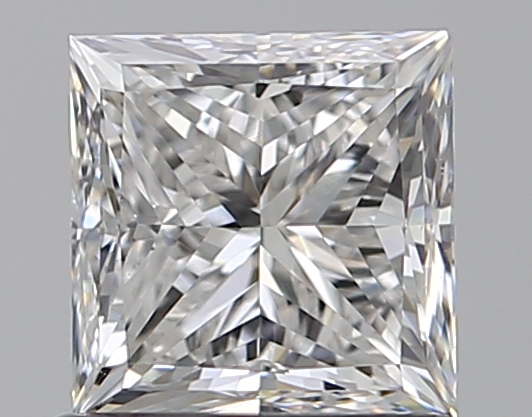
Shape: princess
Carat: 0.96
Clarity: VS1
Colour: G
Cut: VG
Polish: VG
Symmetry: VG
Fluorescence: F
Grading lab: GIA
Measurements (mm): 5.24 x 5.19 x 3.87